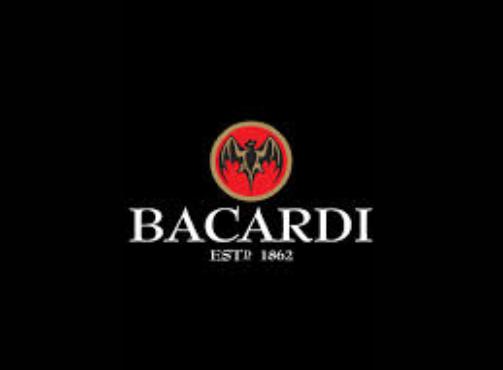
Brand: Bacardi
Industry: Food